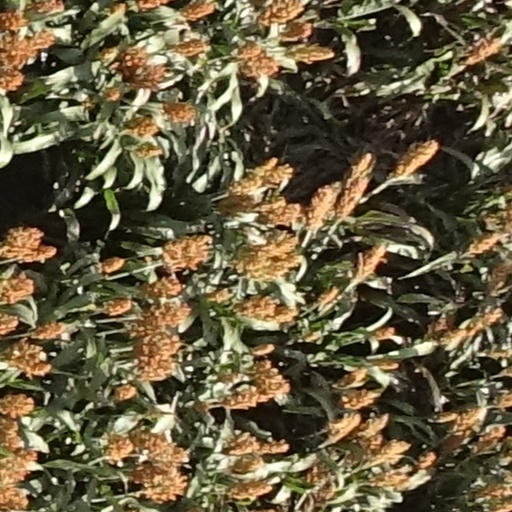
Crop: sorghum